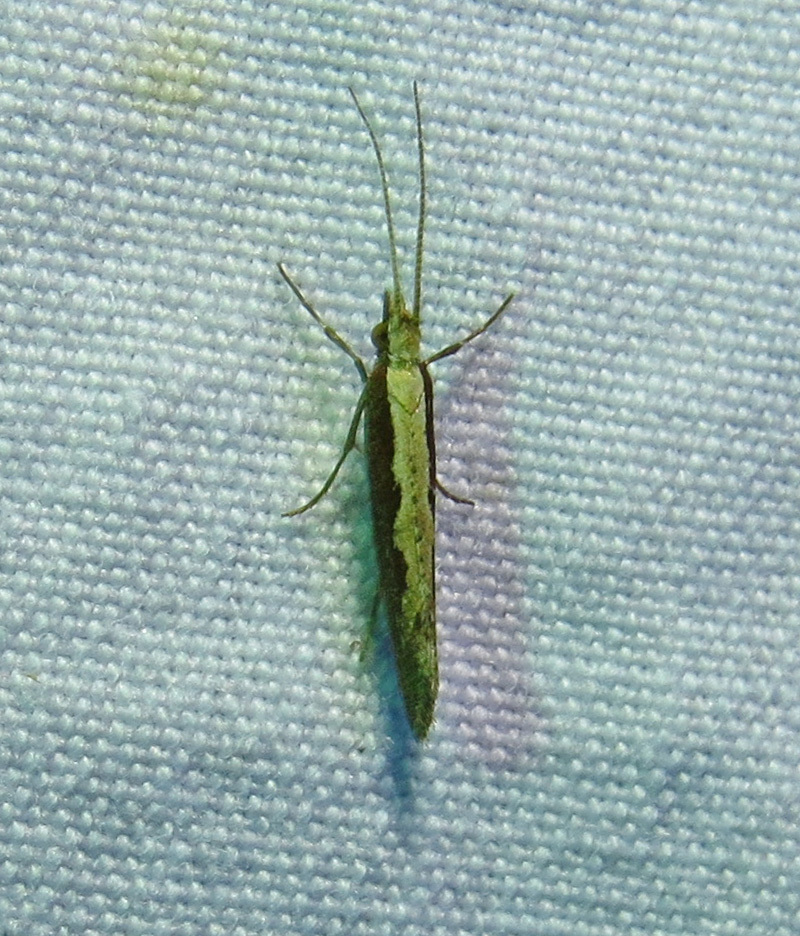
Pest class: diamondback_moth